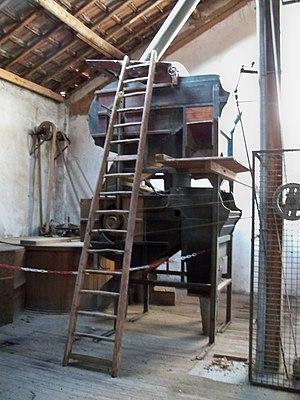
Intérieur de la Graineterie Aimé Roux, Carpentras (84) This building is inscrit au titre des Monuments Historiques. It is indexed in the Base Mérimée, a database of architectural heritage maintained by the French Ministry of Culture,
La graineterie Roux de Carpentras, fondée en 1907, au 34 rue Bel Air à Carpentras en Vaucluse, reste un exemple rare de l'industrie des semences, qui ne compte aujourd'hui que cinq établissements de ce type en France, dont seulement deux autres sont répertoriés par l'inventaire général du patrimoine culturel. Depuis l'arrêté du 9 septembre 2005, le bâtiment est inscrit au titre des Monuments historiques. La graineterie fonctionne pendant presque un siècle de 1919 jusqu'au début des années 2000.